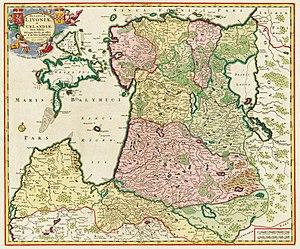
La Livonie suédoise était un dominion de l'Empire suédois entre le 25 septembre 1629 et le 30 août 1721.